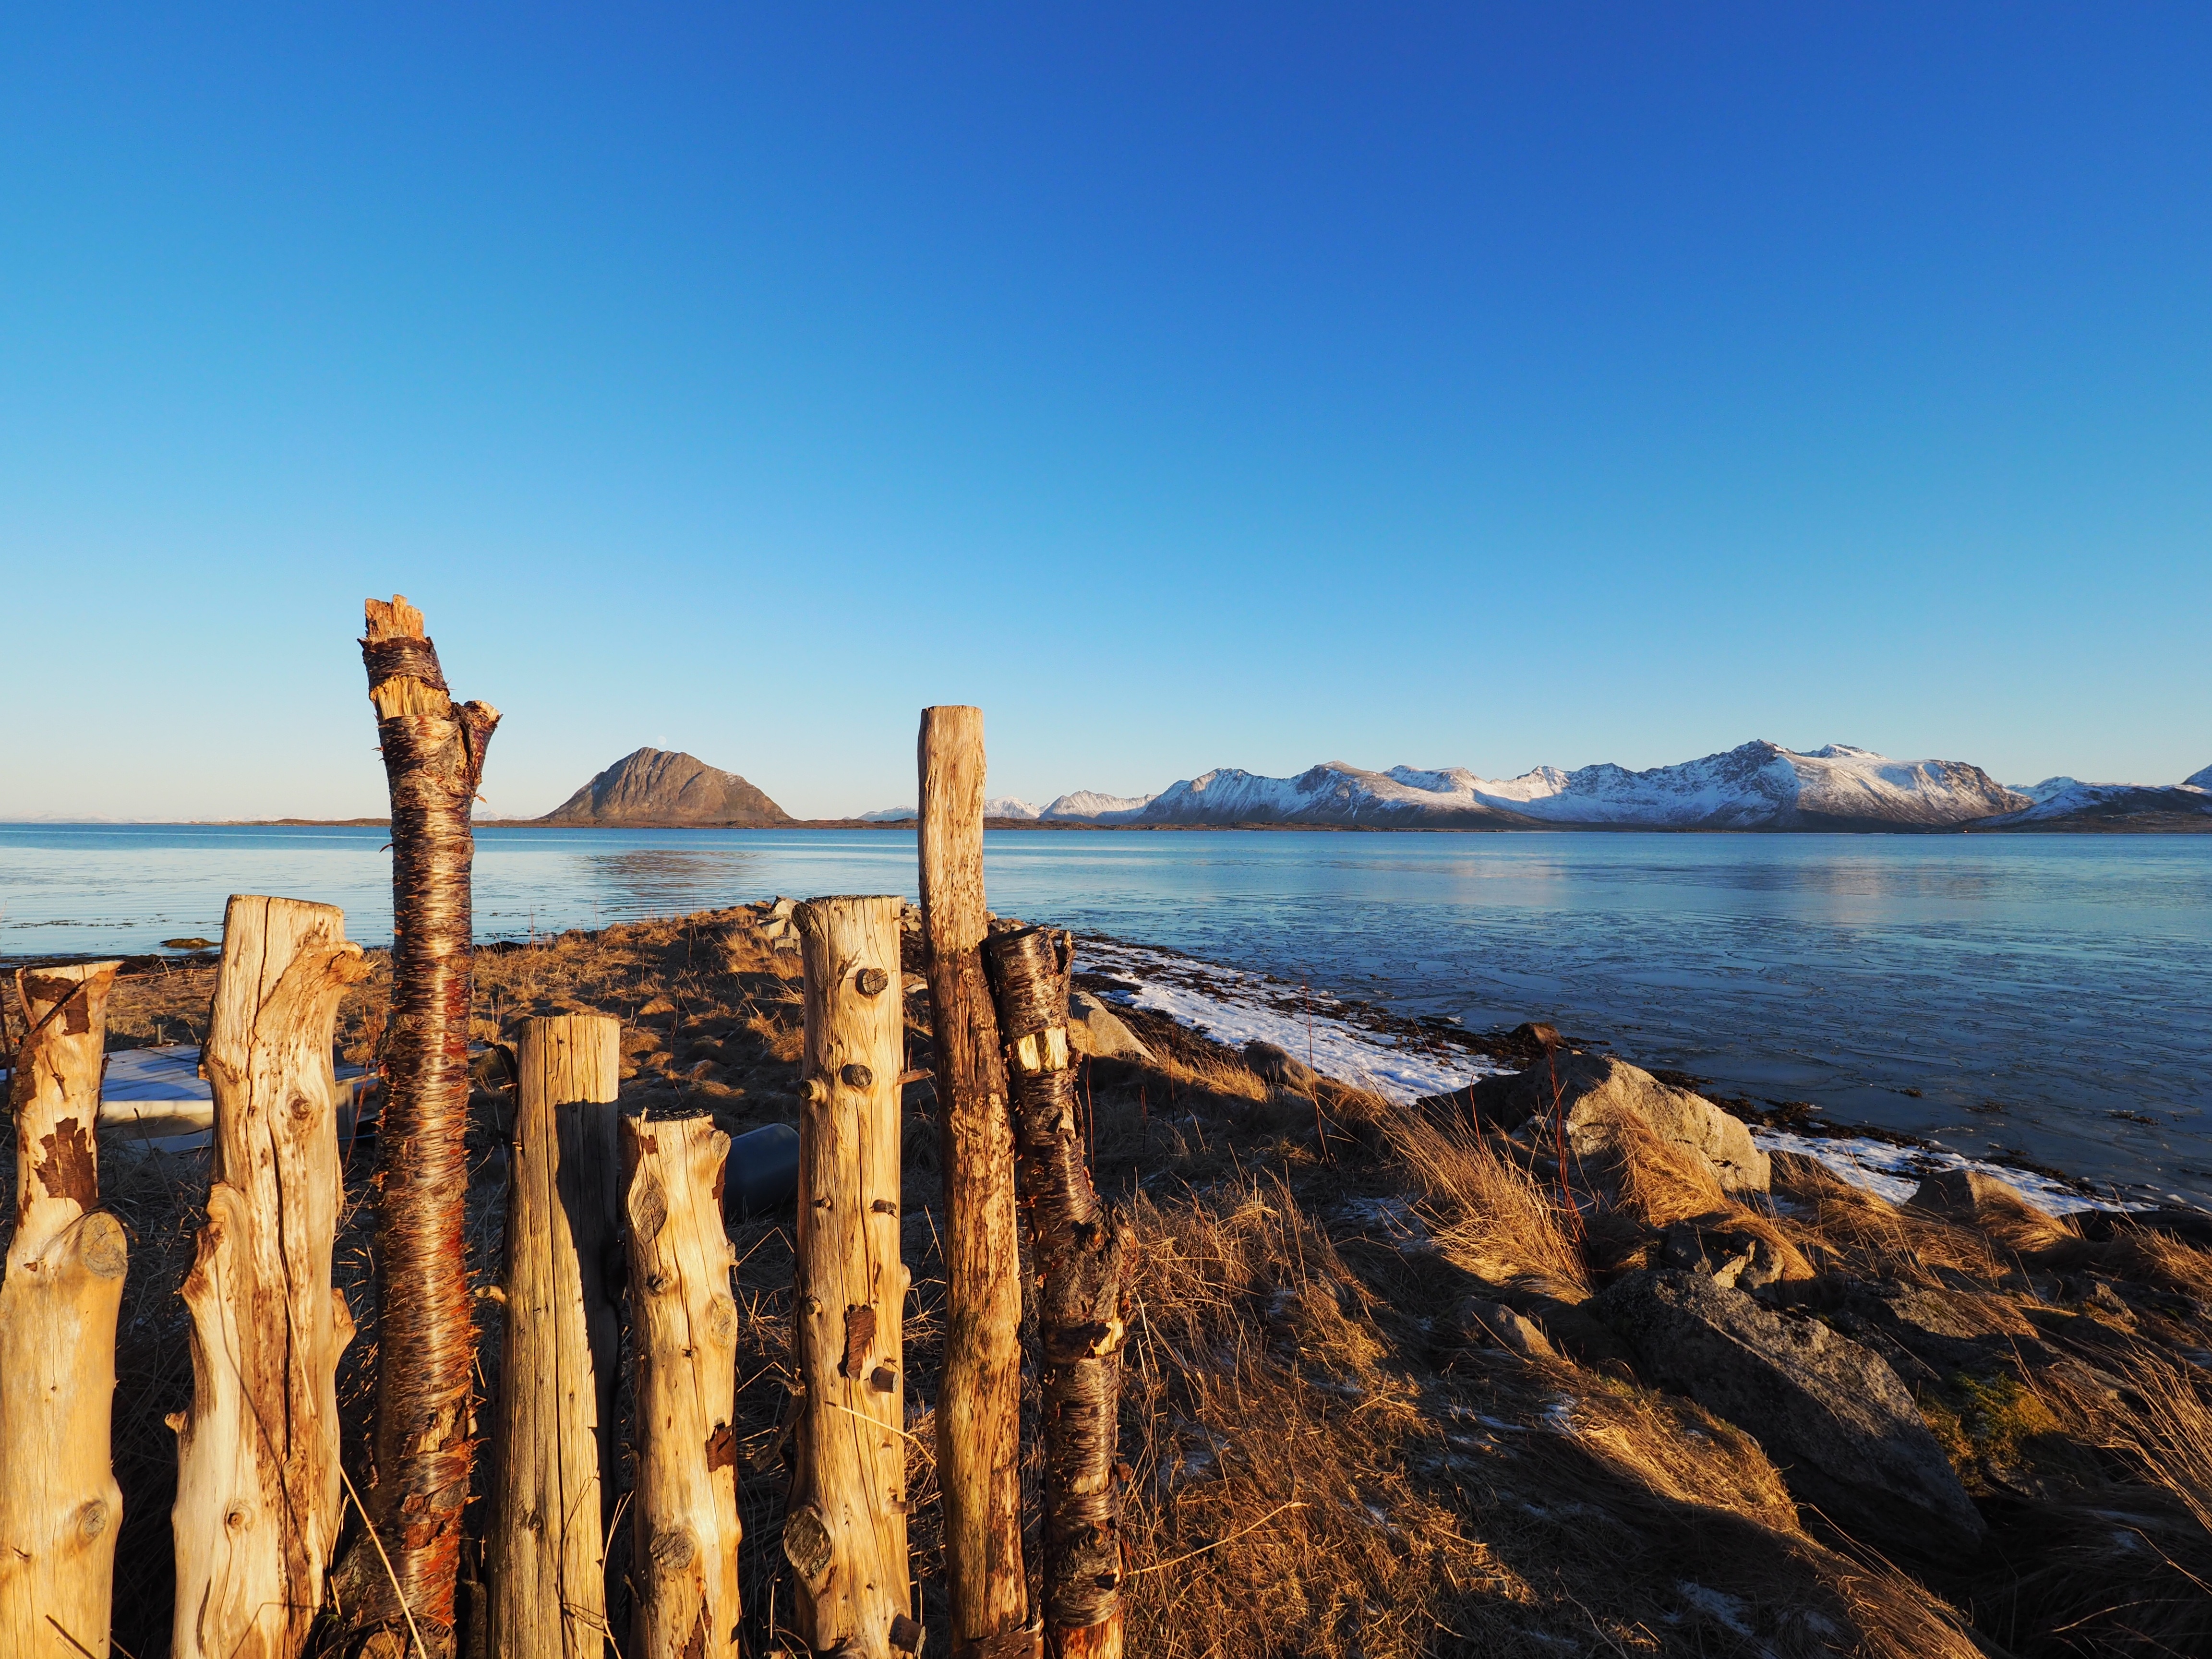
beach, landscape, sea, coast, water, outdoor, sand, rock, ocean, horizon, mountain, winter, sky, sunrise, sunset, morning, shore, vacation, formation, cliff, dusk, evening, reflection, tower, bay, terrain, material, body of water, cape